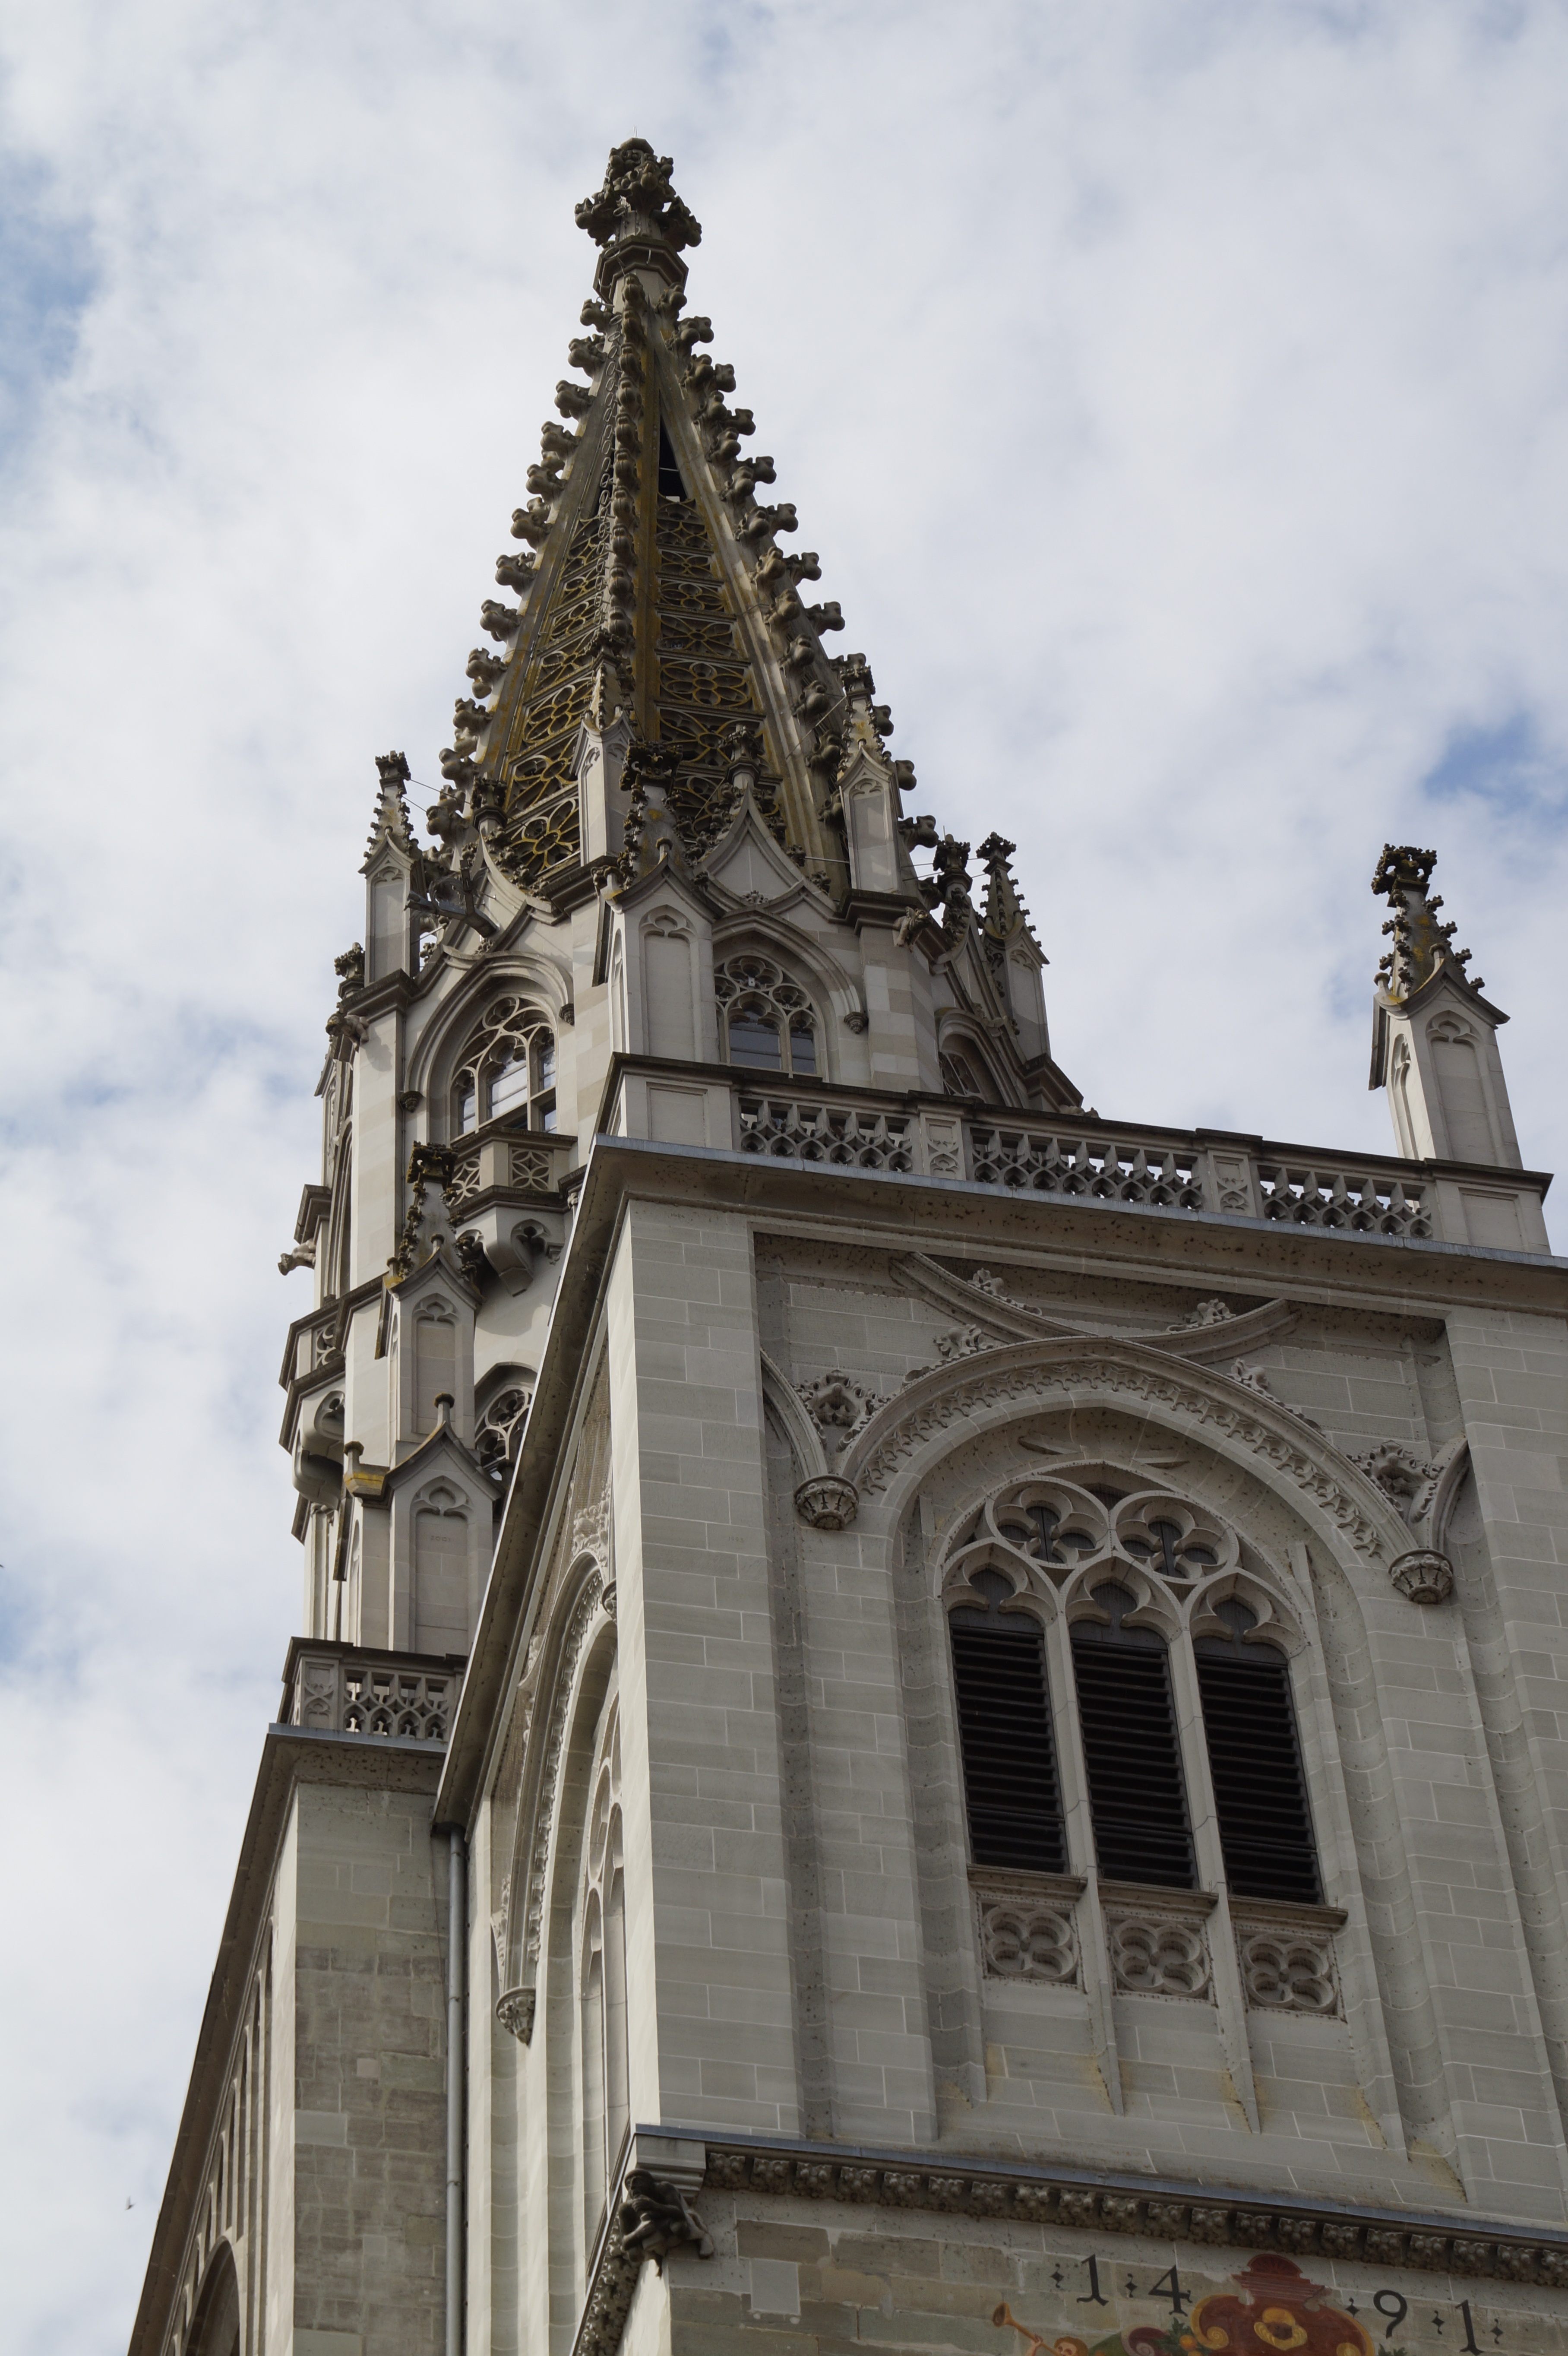
architecture, sky, building, monument, statue, high, tower, religion, landmark, facade, church, cathedral, place of worship, spire, steeple, christianity, believe, constance, house of worship, munster, ancient history, konstanz cathedral